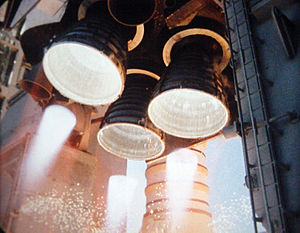
STS-110 / Missionen
STS-110 var Atlantis 25. rumfærge-mission.